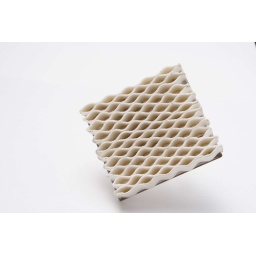
Handmade brooch. Fabricated with textured sheet silver and handmade paper. Inspired by the ancient art of paper crafts, origami